Subaru Justy

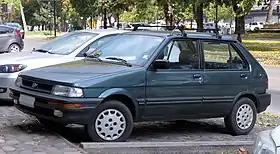
Facelift model of first generation Subaru Justy

The Subaru Justy is a subcompact hatchback manufactured and marketed by Subaru for model years 1984-1994. The company has marketed a rebadged variant Daihatsu Boon (second generation), at the 2007 Frankfurt Motor Show with a 1.0 or 1.2-litre straight-three engine, front/four wheel drive, electronically controlled continuously variable transaxle, or a 5-speed manual transaxle. For the 2010 model year, the Justy was replaced with the Subaru Trezia. The Justy nameplate was revived in November 2016 as a rebadged Toyota Tank and its twin counterpart the Toyota Roomy and Daihatsu Thor.